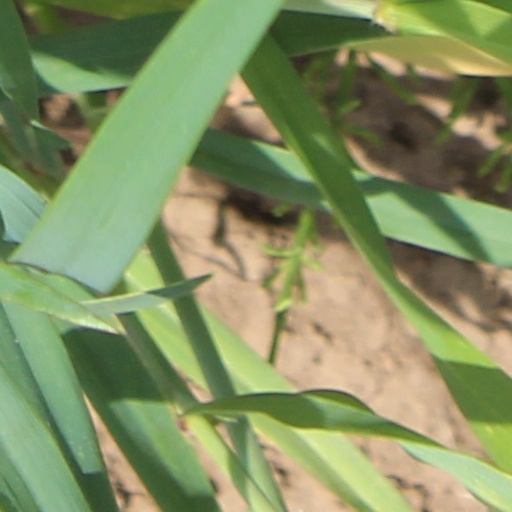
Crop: wheat